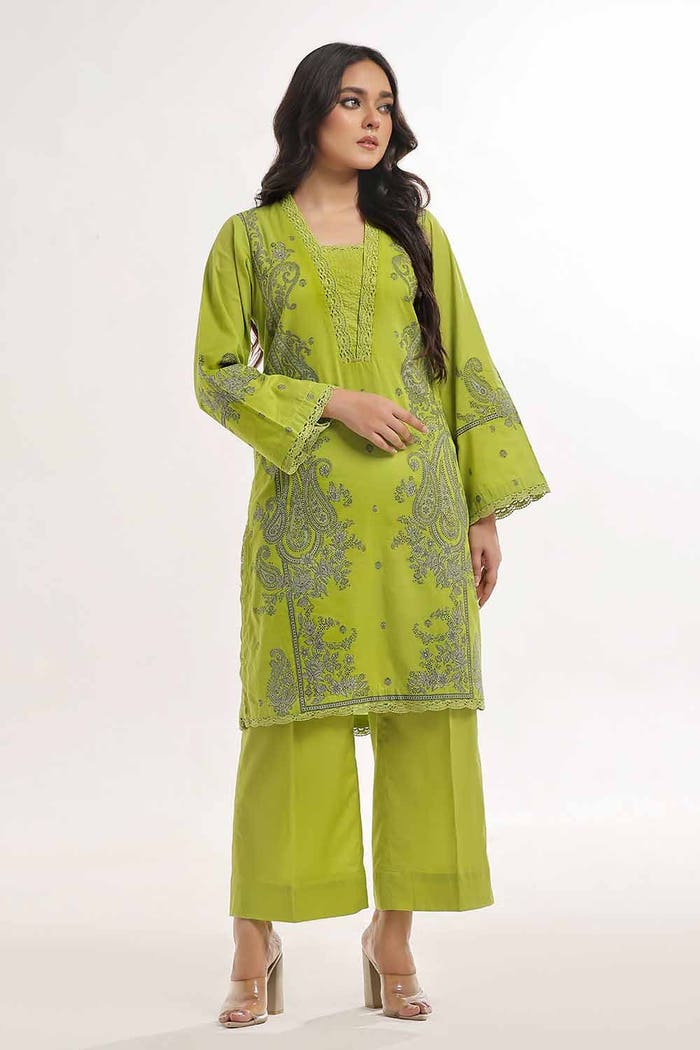
lime embroidered chiffon tunic